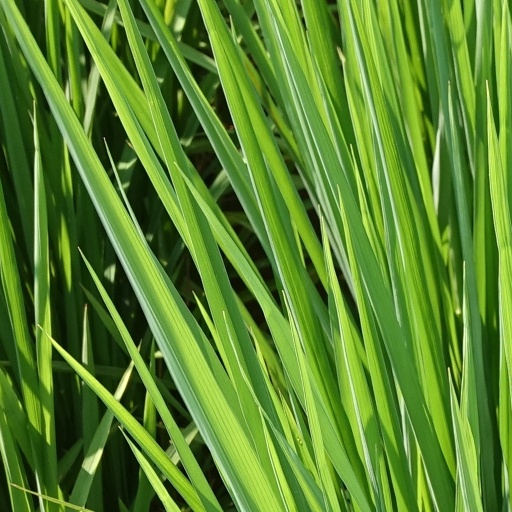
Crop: rice